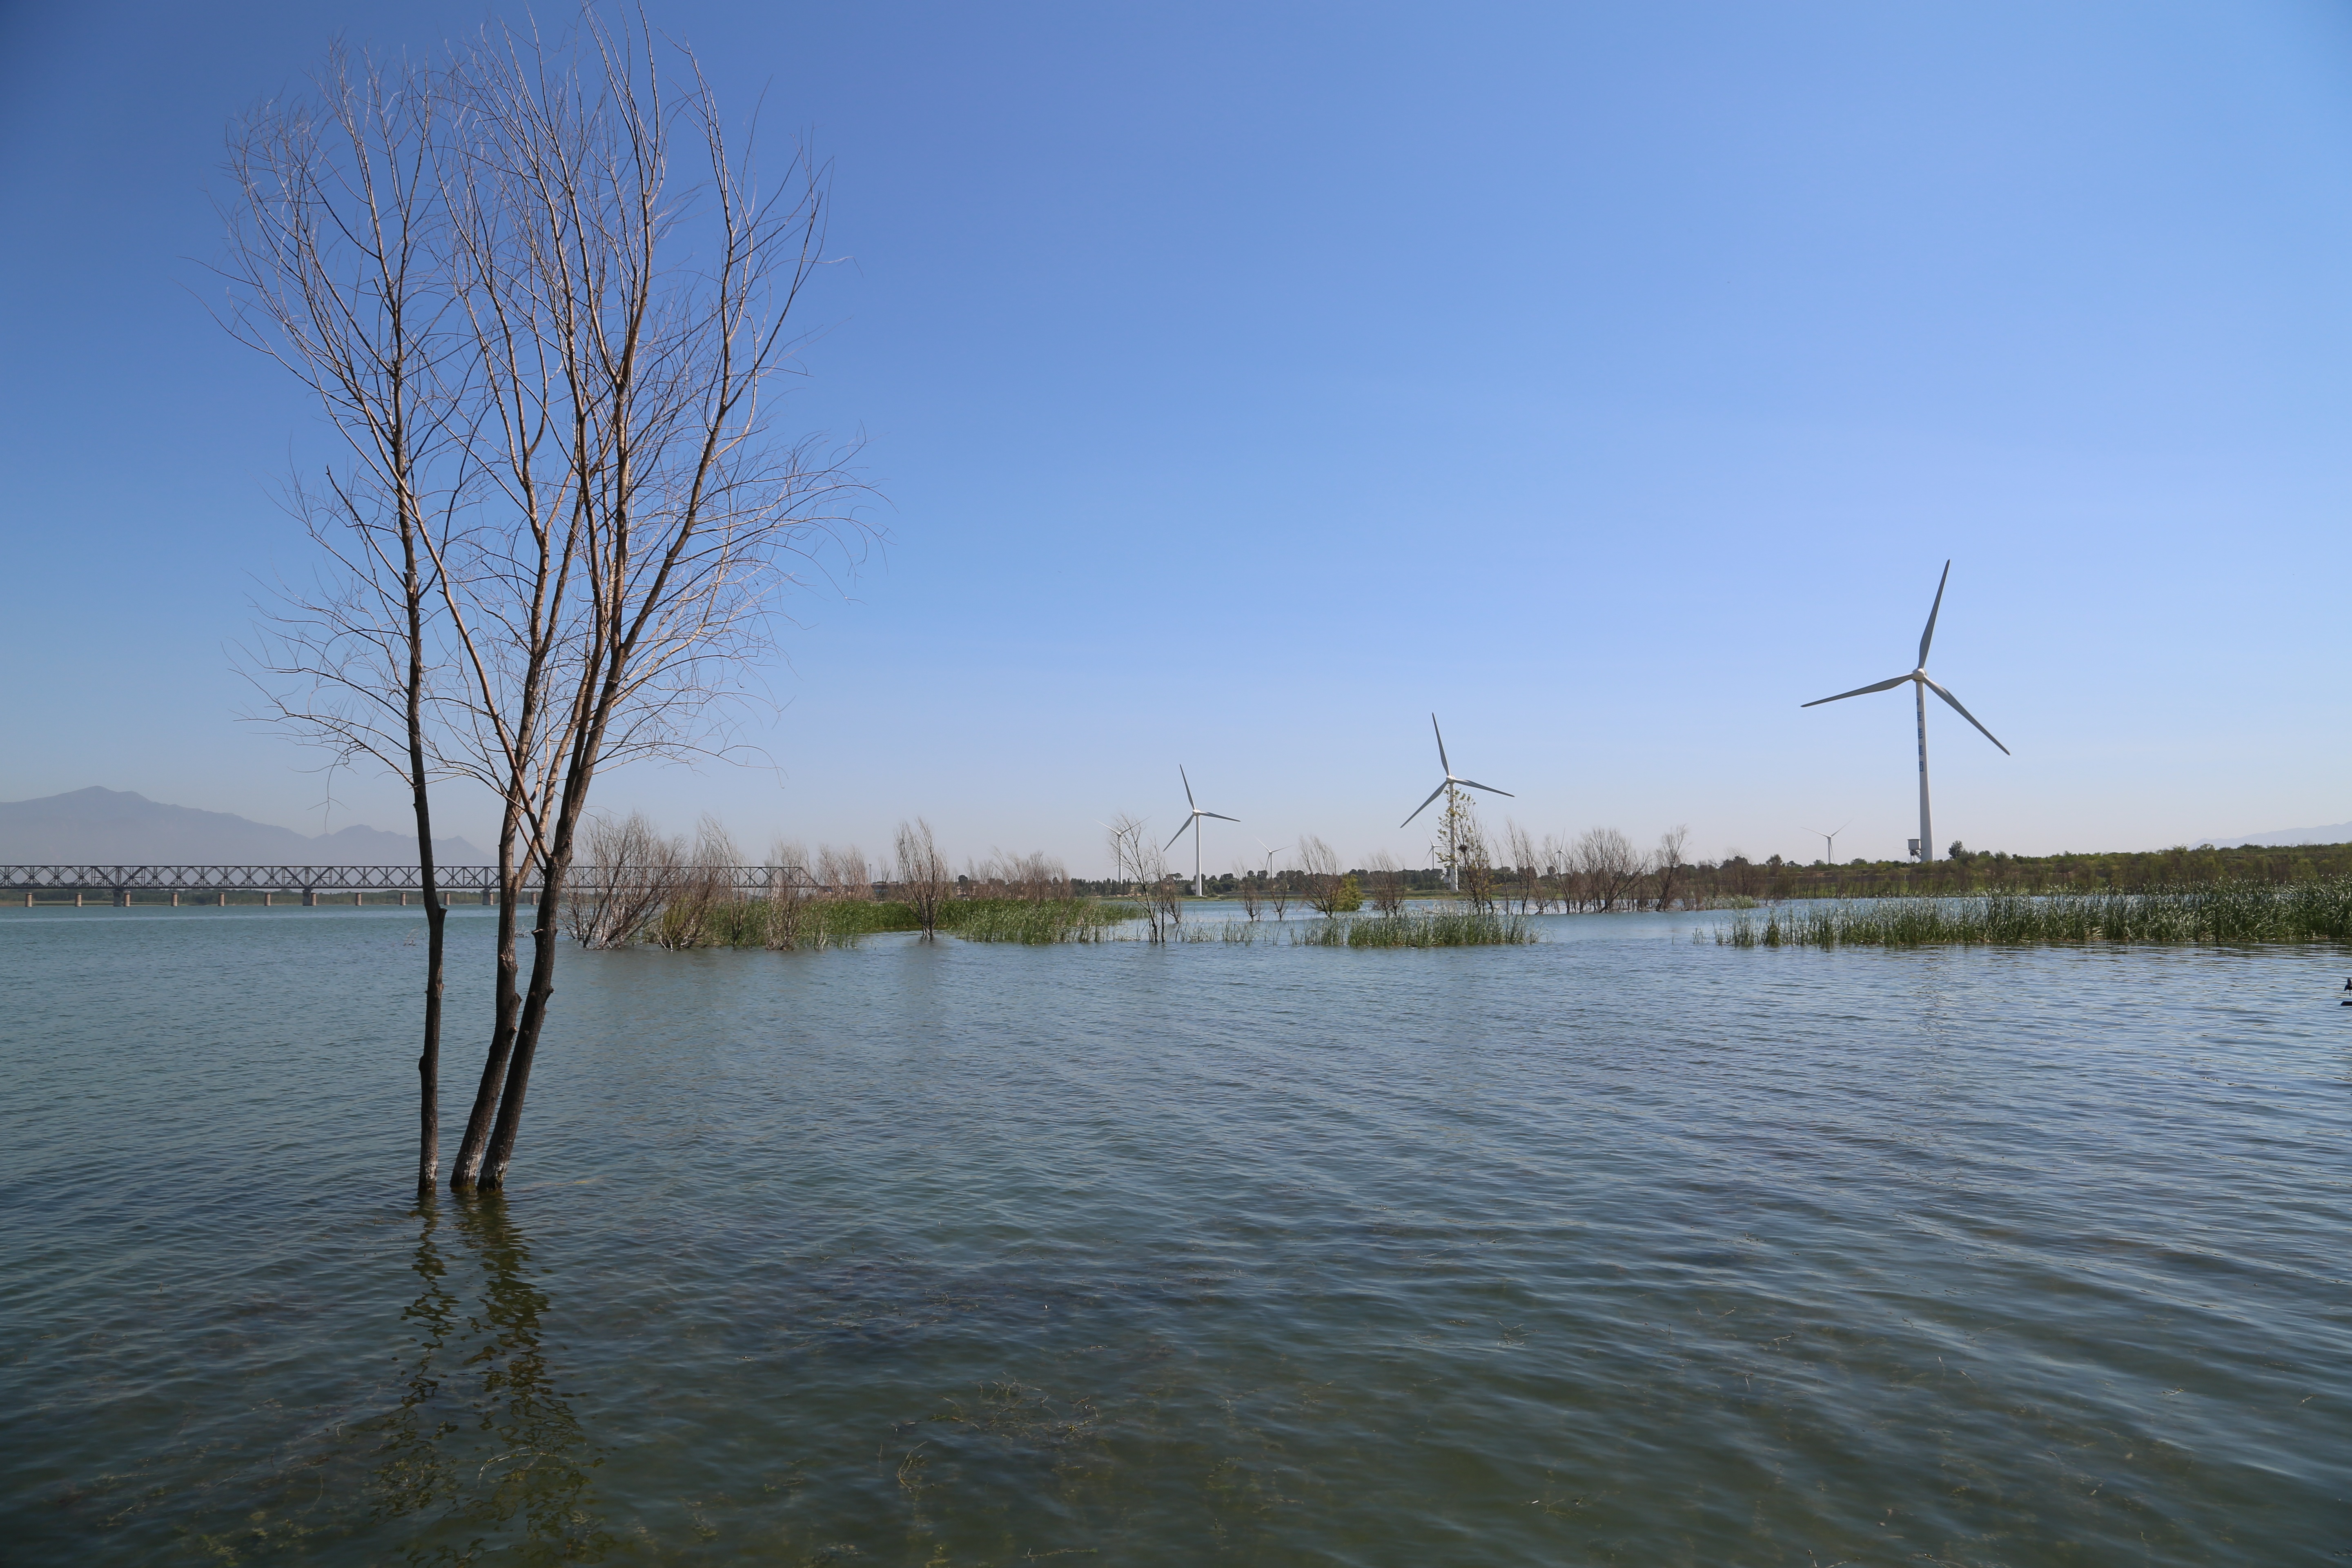
tree, water, marsh, lake, windmill, wind, river, reservoir, blue sky, wetland